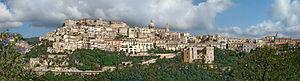
Ragusa Ibla, Sicile, Italie.
Raguse est une ville italienne, chef-lieu de la province de même nom dans le sud-est de la Sicile.